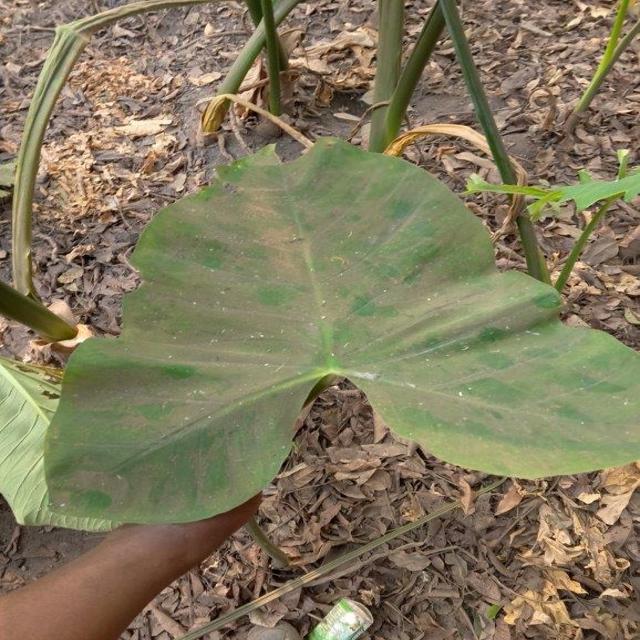
Label: Healthy